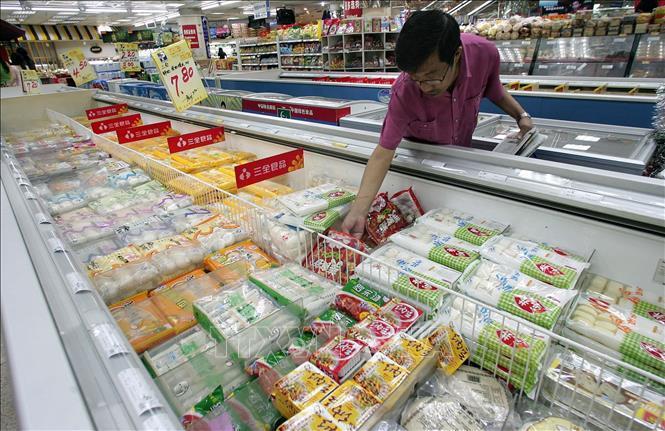
người đàn ông đang lựa chọn sản phẩm